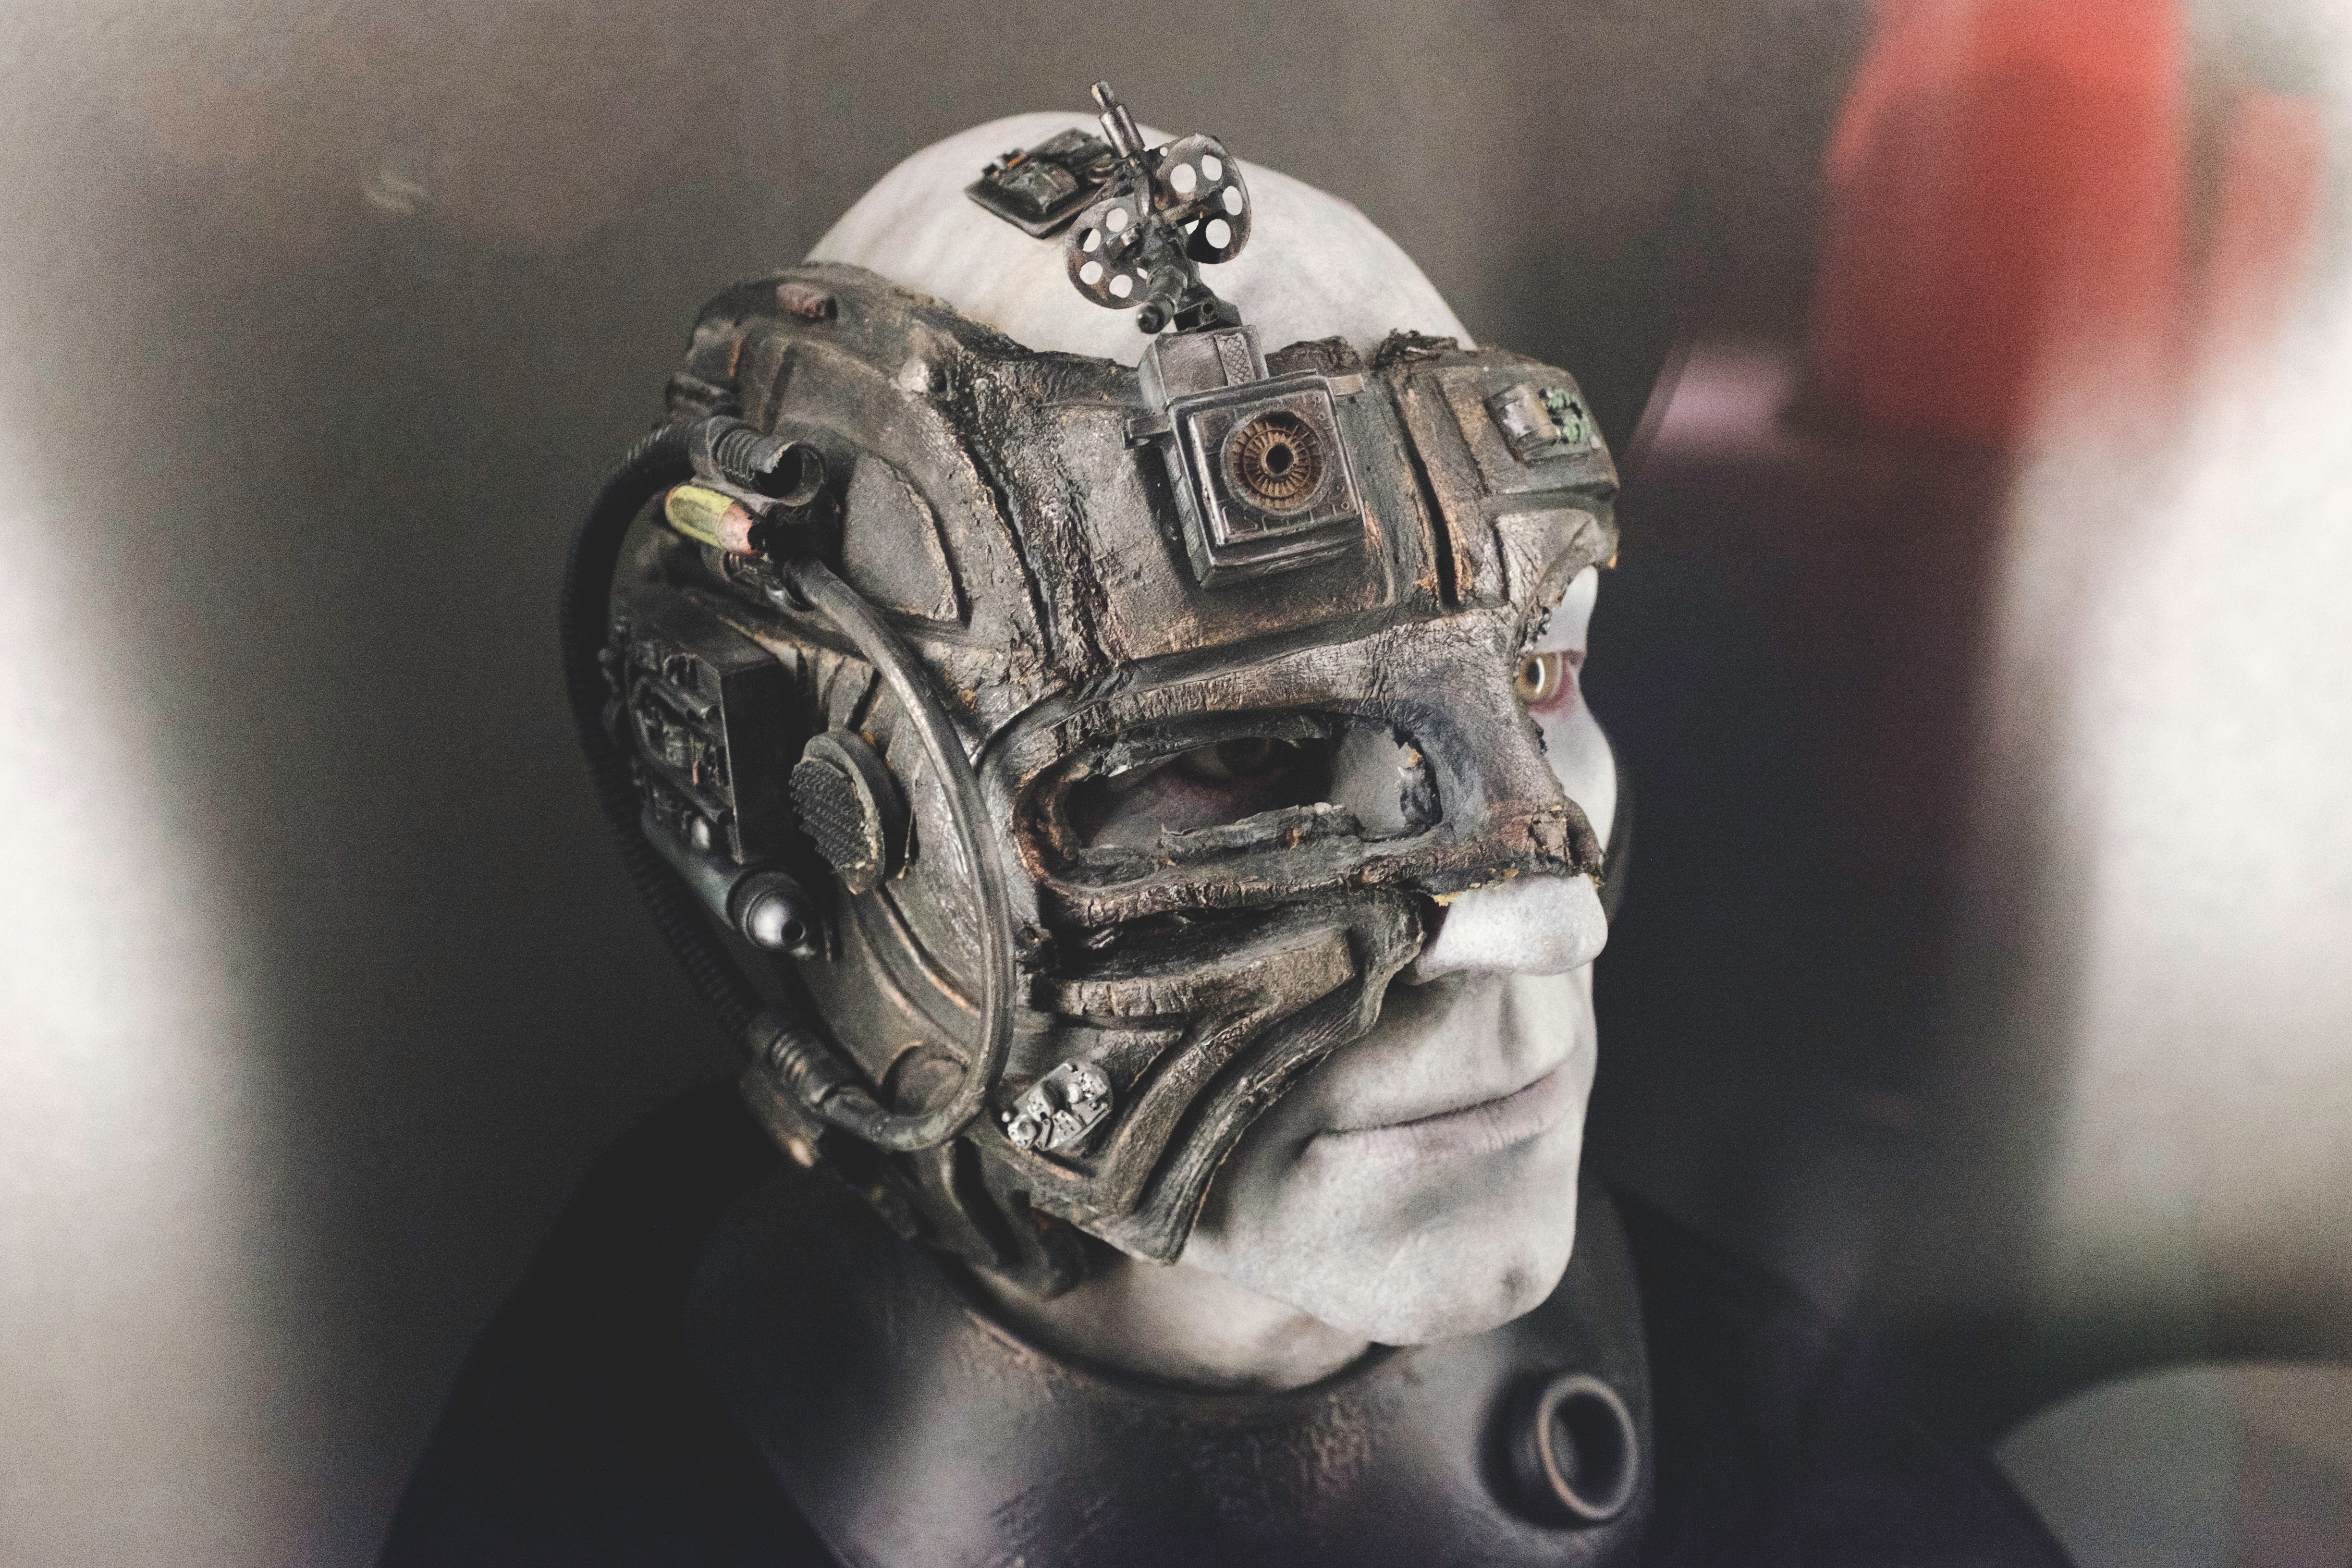
personal protective equipment, protective gear in sports